Valens Thessalonicus

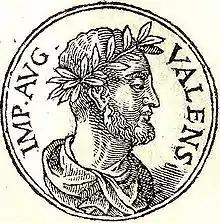
Imaginary portrait of Valens Thessalonicus from "Promptuarii Iconum Insigniorum" (1553)

Valens Thessalonicus was a Roman usurper during the reign of Emperor Gallienus.